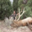
Label: deer